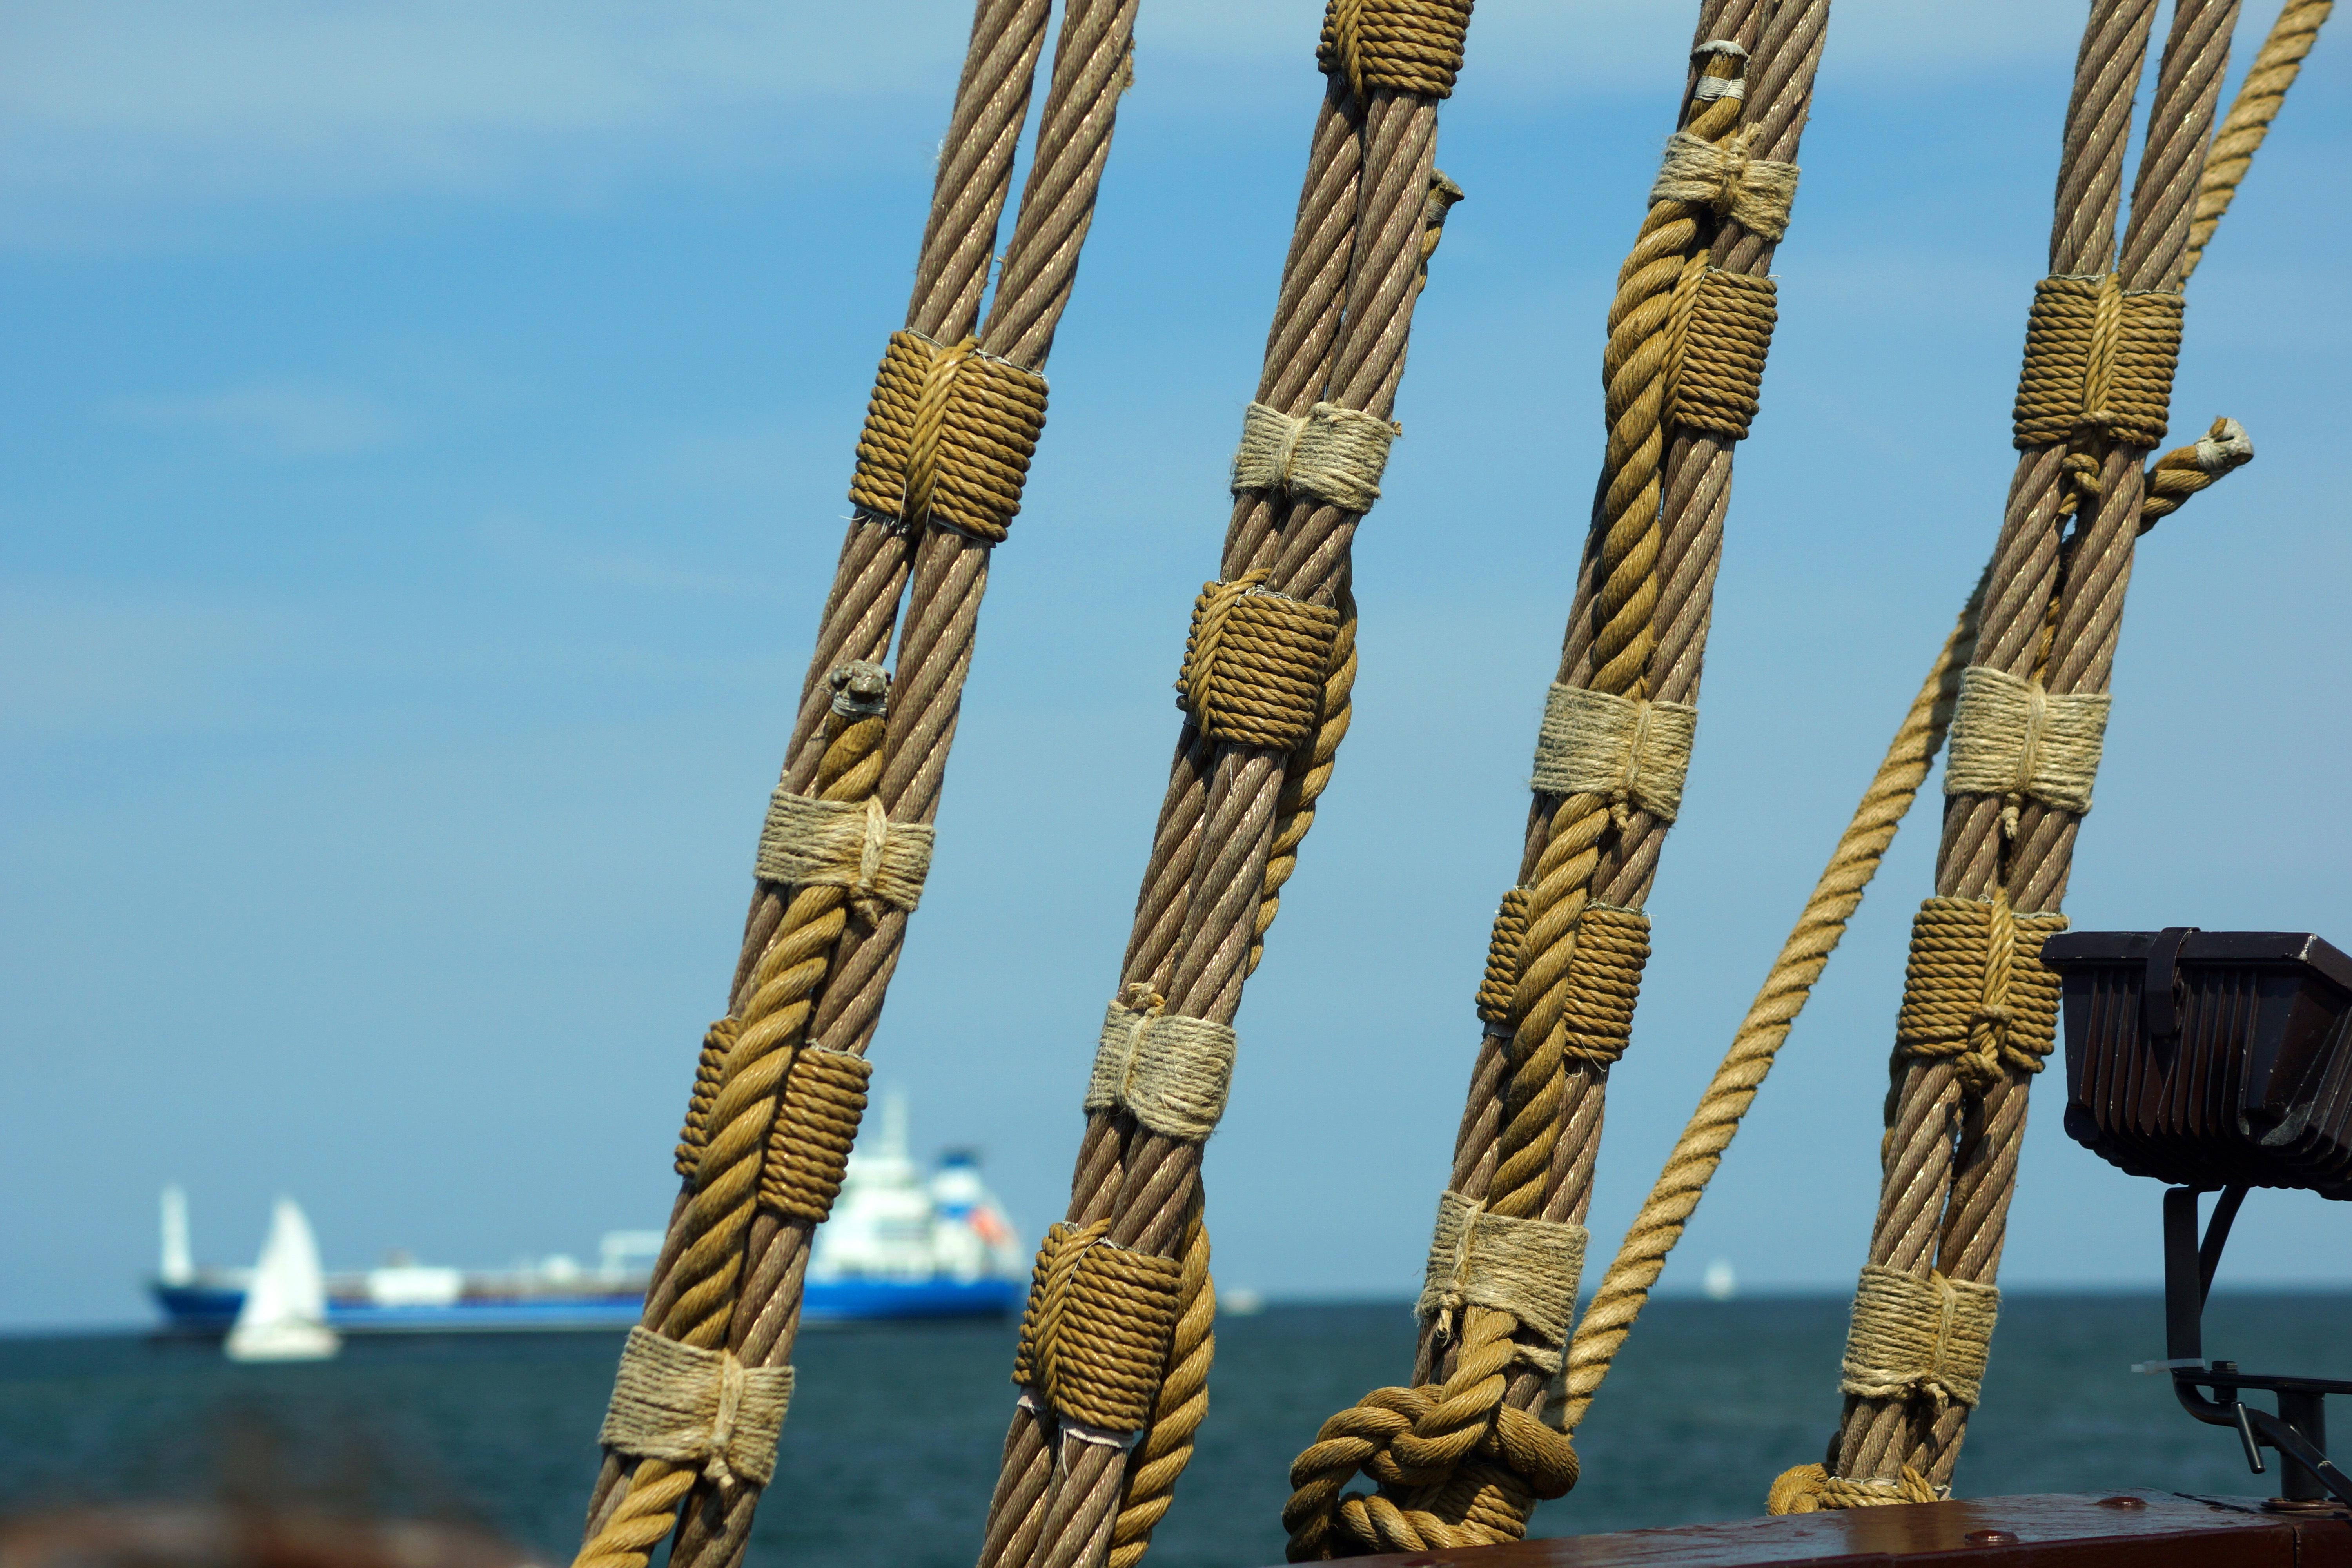
sea, dew, sky, wood, ship, mast, rigging, blue, close up, sailing vessel, shipping, maritime, ropes, knot, seafaring, cordage, ship accessories, outdoor structure, cog ship